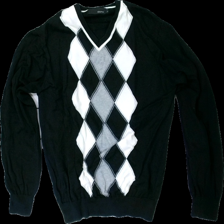
View: front
Type: Sweater
Category: Men
Brand: Not in the list
Brand text on label: gefa
Colors: Black, White, Grey
Material: 100% cotton
Pattern: Checkered print
Cut: Regular
Size: L
Season: All
Damage location: top center
Damage 2 location: middle right
Damage 3 location: middle right
Price range: <50
Recommended usage: Export
Description: svart pull-over med rutor fram, mycket skrynklig
Comment: skrynklig